These Daughters of Mine

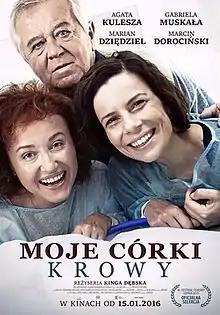
Film poster

These Daughters of Mine is a 2015 Polish comedy film directed by Kinga Dębska. The film was screened at Gdynia Film Festival in 2015 where it won both Audience and Journalist Awards. The same year, the film also became a recipient of Audience Award at the Ann Arbor Film Festival, and in 2016, was awarded with an Eagle Award from Polish Film Awards.